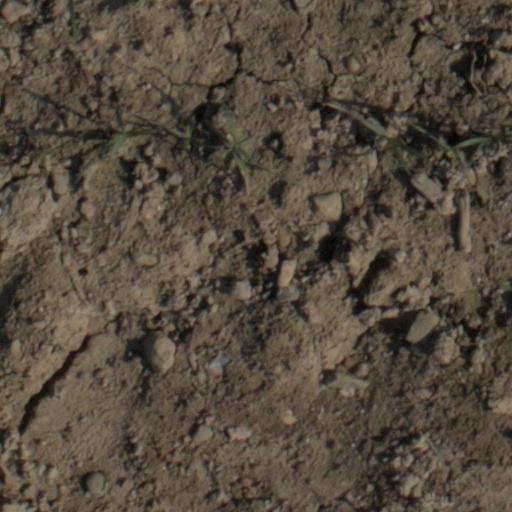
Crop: wheat